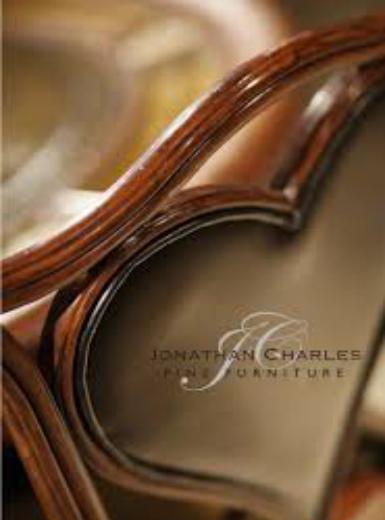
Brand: Jonathan Charles
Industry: Necessities